Arastradero Preserve

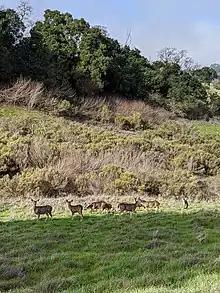
Deer as seen from the preserve's Wild Rye Trail

The preserve contains an abundance of wildlife, including deer, bobcats, coyotes, snakes, and many species of birds. The preserve and the surrounding area are habitats for the California puma ("Puma concolor" is also locally known as mountain lion). There are regular sightings of puma and coyotes in the areas, and people hiking with dogs or small children should be cautious.